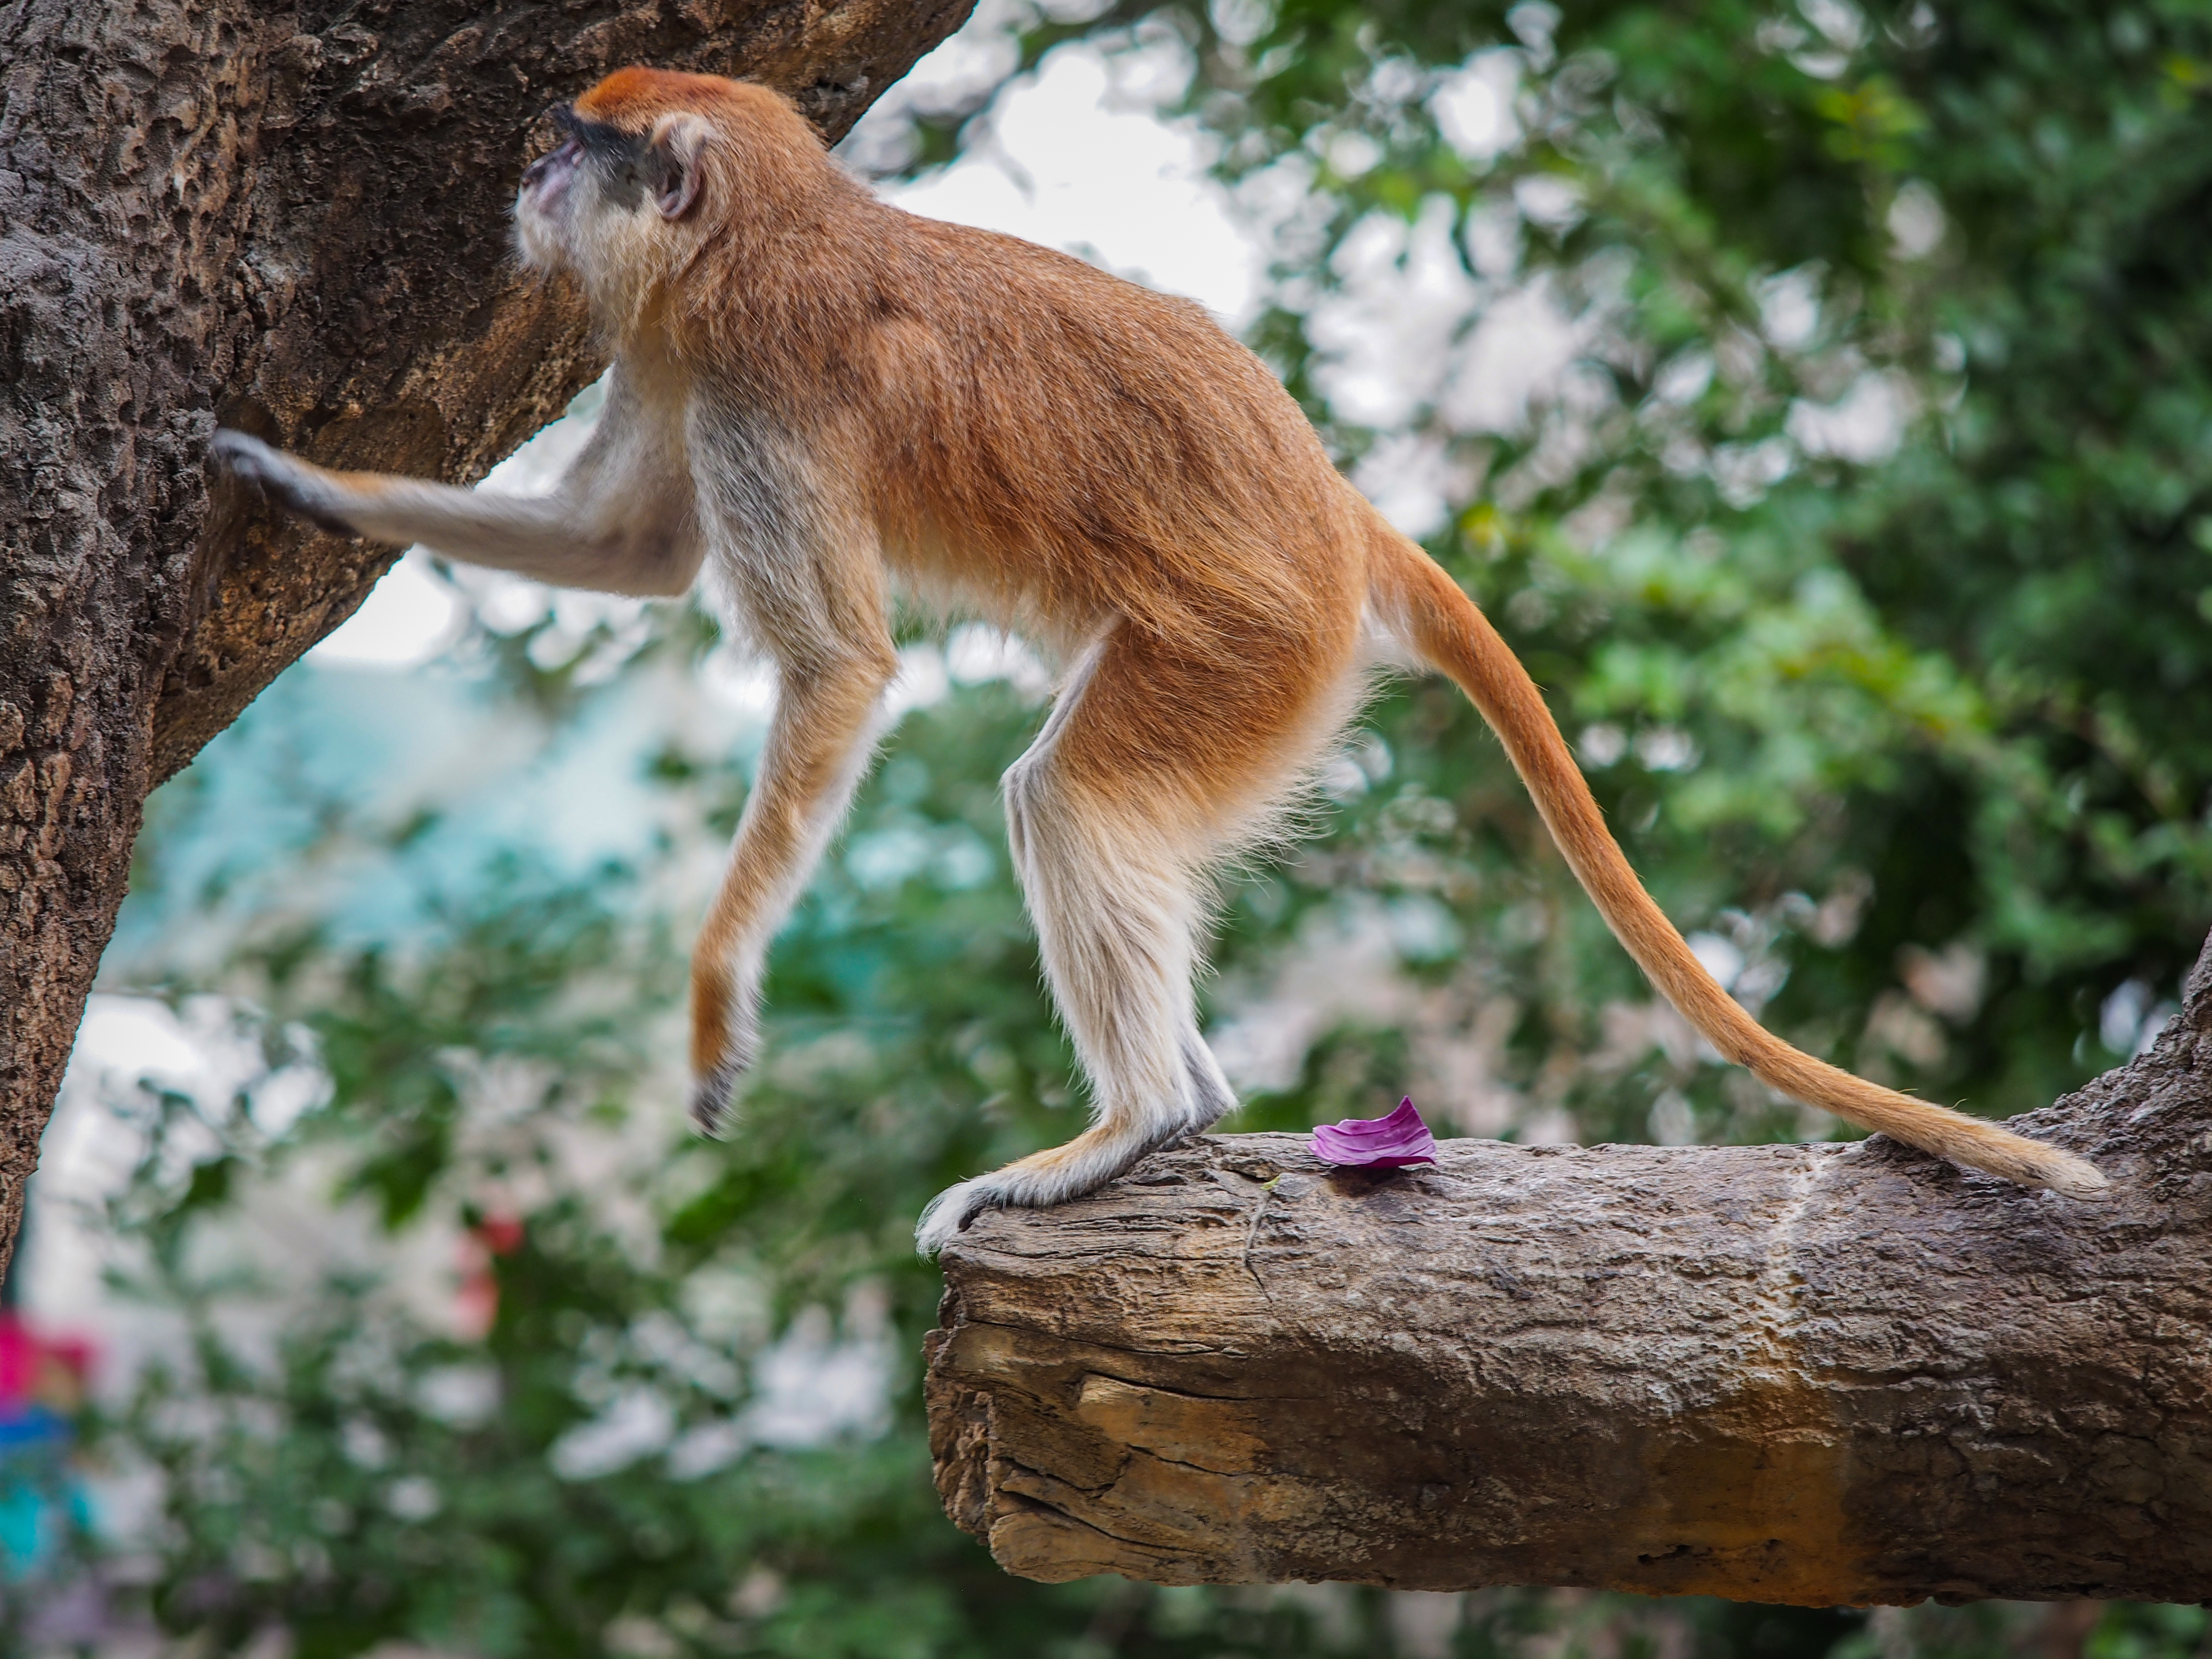
monkey, primate, vertebrate, wildlife, terrestrial animal, fur, Colobines, snout, tail, Patas monkey, zoo, jungle, foot, macaque, paw, toe